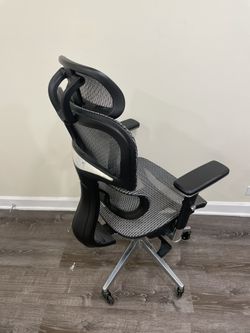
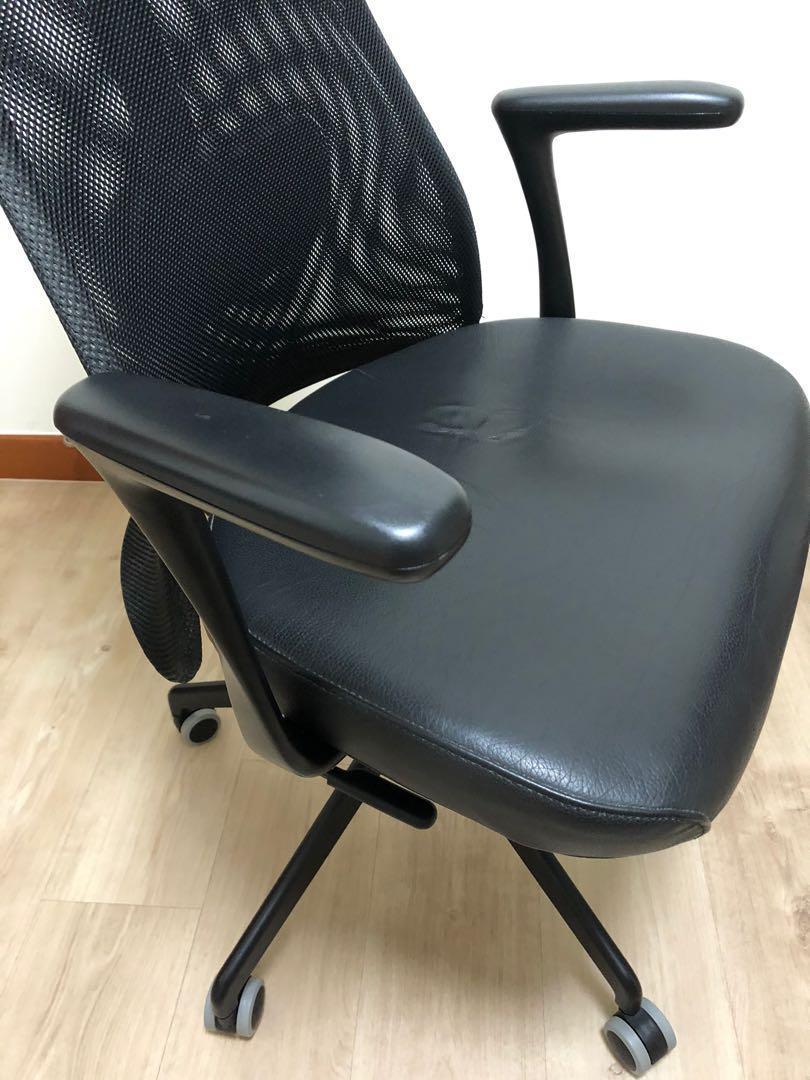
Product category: items_chair
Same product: no